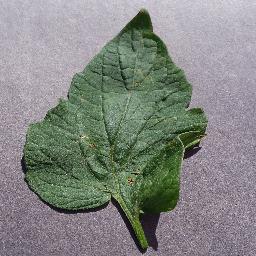
Label: Tomato___Target_Spot